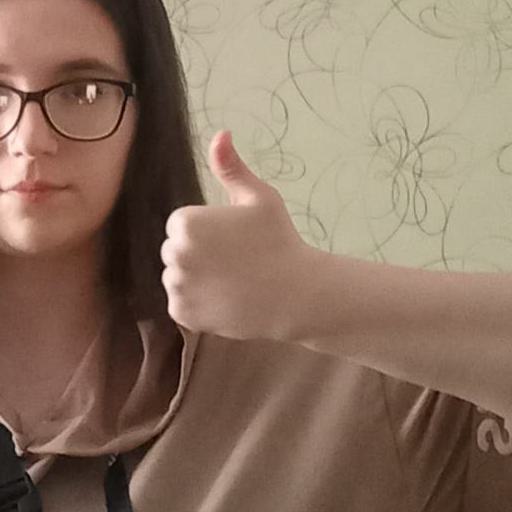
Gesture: like